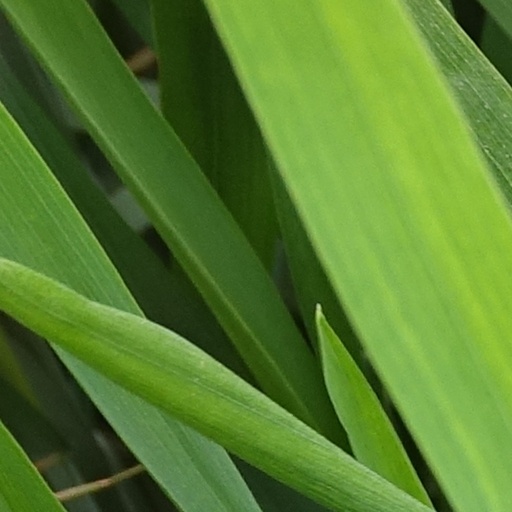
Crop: wheat